Keyshia Cole

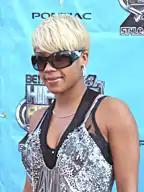
Cole at the BET Hip Hop Awards in 2007

After A&M Records folded through a merger with Octone Records in early 2007, Cole was drafted by the Universal Music Group and Interscope Records boss Jimmy Iovine to its subsidiary label Geffen Records. In March 2007, Cole was featured on Diddy's single "Last Night", taken from his fourth album "Press Play" (2006). A worldwide success, it reached the top-ten in over five countries, including the United States, where it spent 22 consecutive weeks charting on the "Billboard" Hot 100. At the 2007 BET Awards, "Last Night" received a nomination for Best Collaboration and was performed by the duo alongside Lil' Kim during the award ceremony.